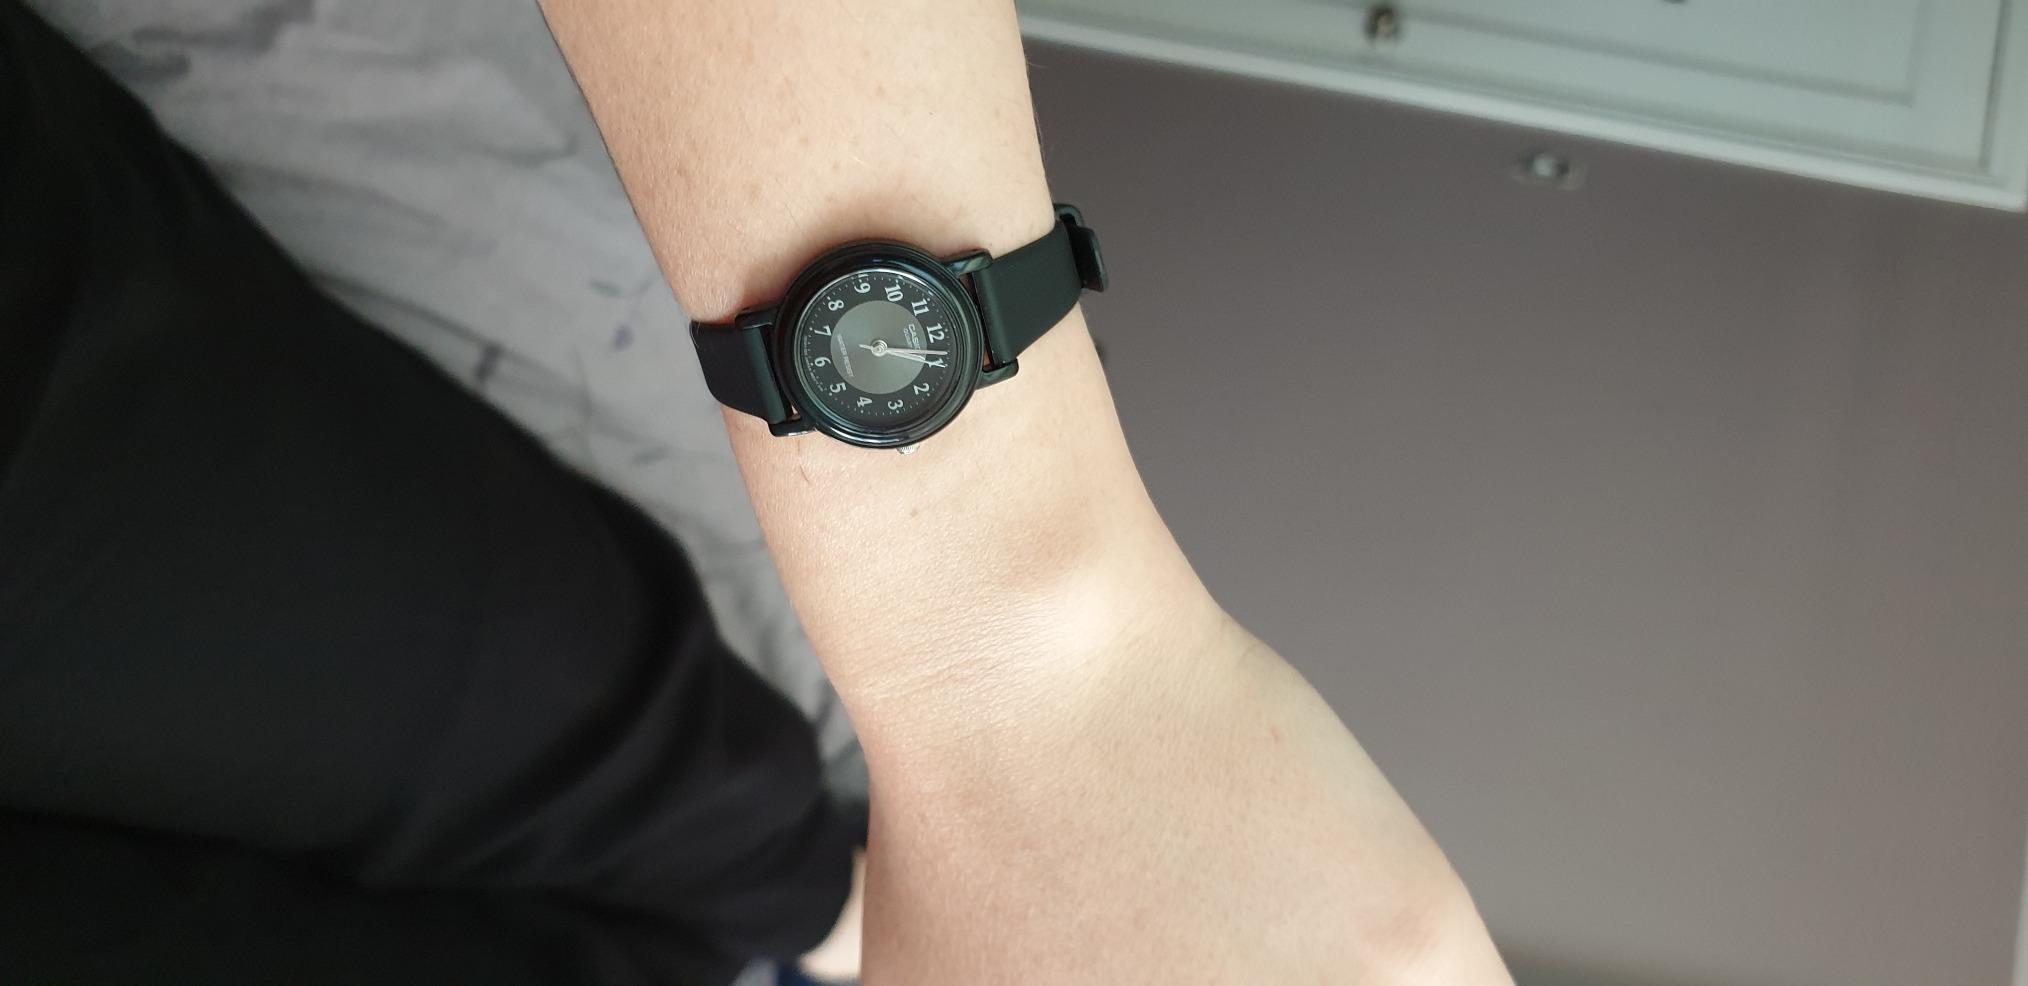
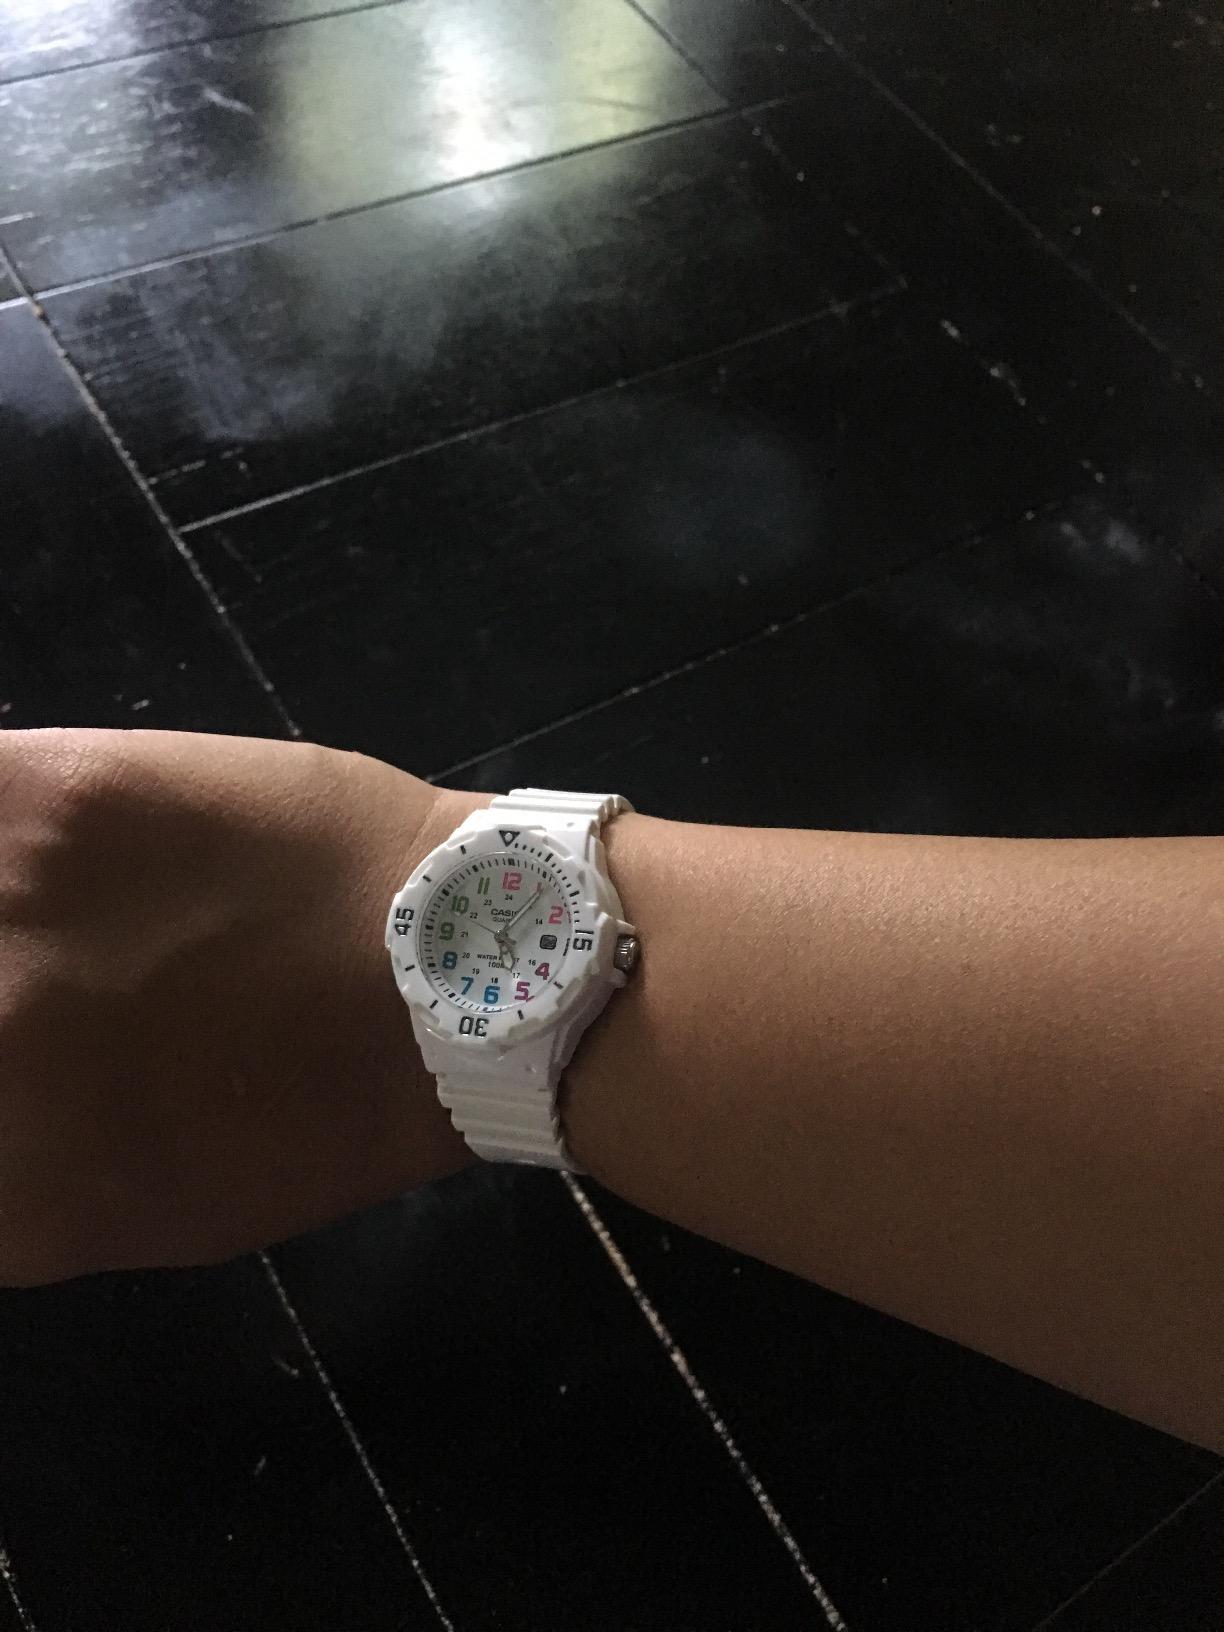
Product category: accessories_watch
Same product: no